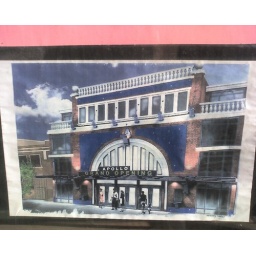
Here is a drawing he has in the window of the door of what he/she hopes the building will be like in the future.